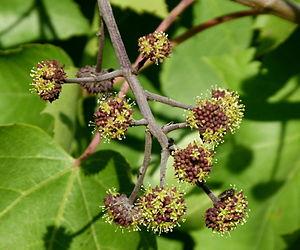
Jardin botanique de Barcelone